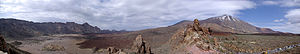
Teide / Eksterne henvisninger
Panorama fra Roques de García
Teide eller Pico del Teide er en 3.718 meter høj vulkan beliggende på Tenerife på de Kanariske Øer. Det sidste udbrud skete i 1909. Vulkanen udgør sammen med omegnen Teide Nationalpark med et samlet areal på 18.900 ha. Siden 29. juni 2007 har parken været på UNESCOs Verdensarvsliste, og siden slutningen af samme år har den været en af Spaniens Tolv Skatte.